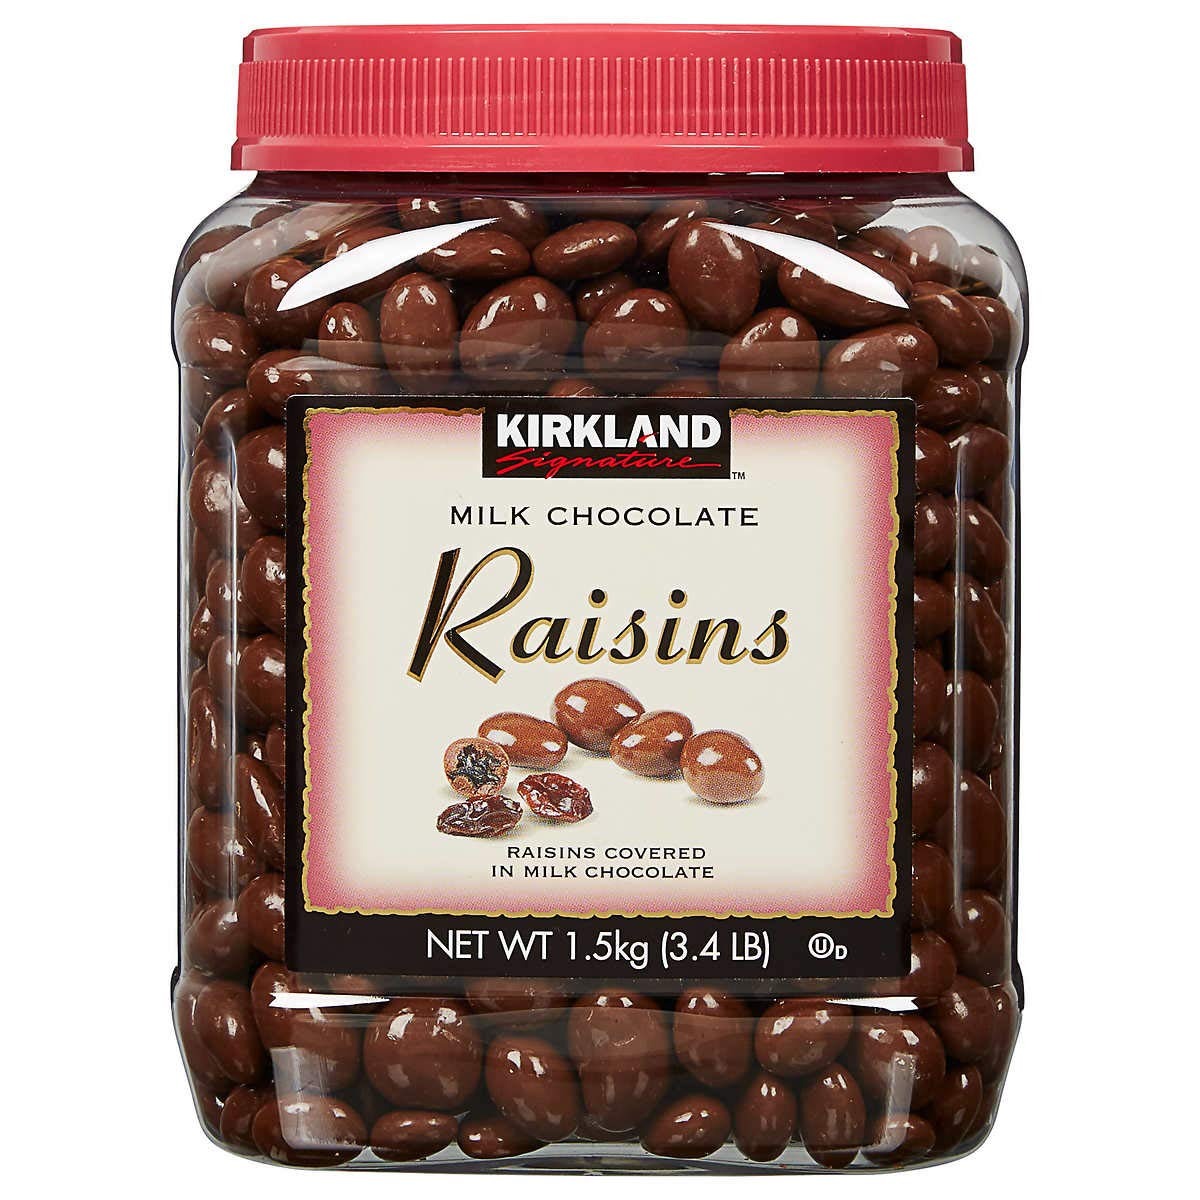
Item Name: Signature's Milk, Raisins, (3.4 Lb) (1.5kg), Chocolate, 548 Oz
Bullet Point: Chocolate raisins
Value: 54.08
Unit: Ounce

Price: 36.945